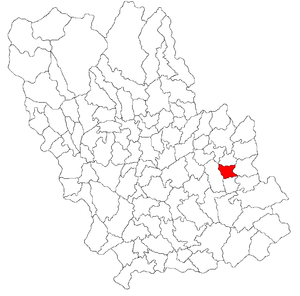
Vadu Săpat est une commune roumaine du județ de Prahova, dans la région historique de Valachie et dans la région de développement du Sud.